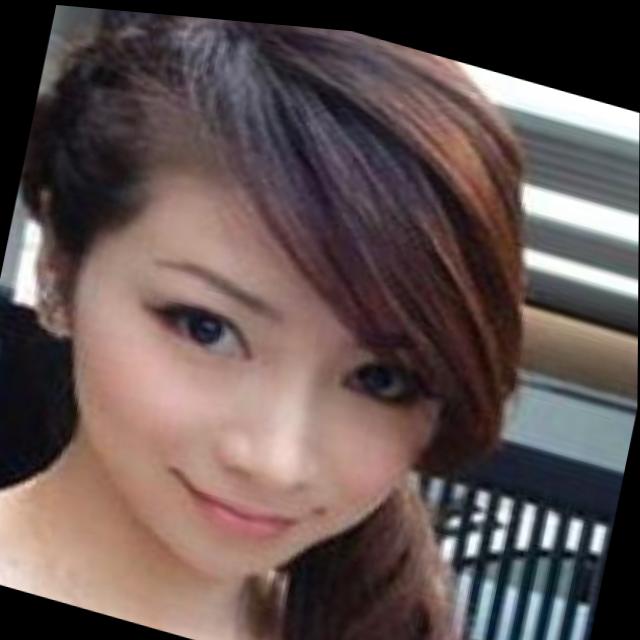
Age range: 21-44